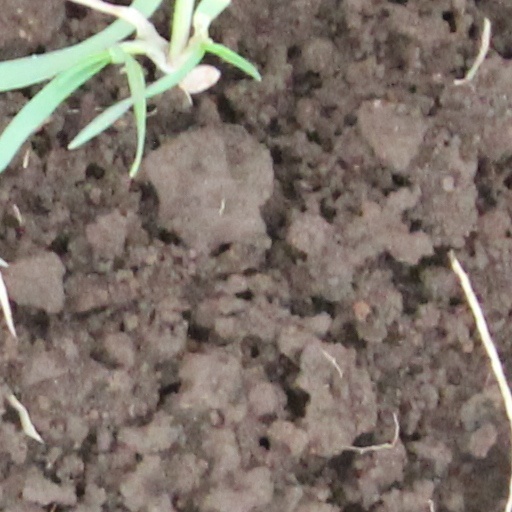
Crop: wheat